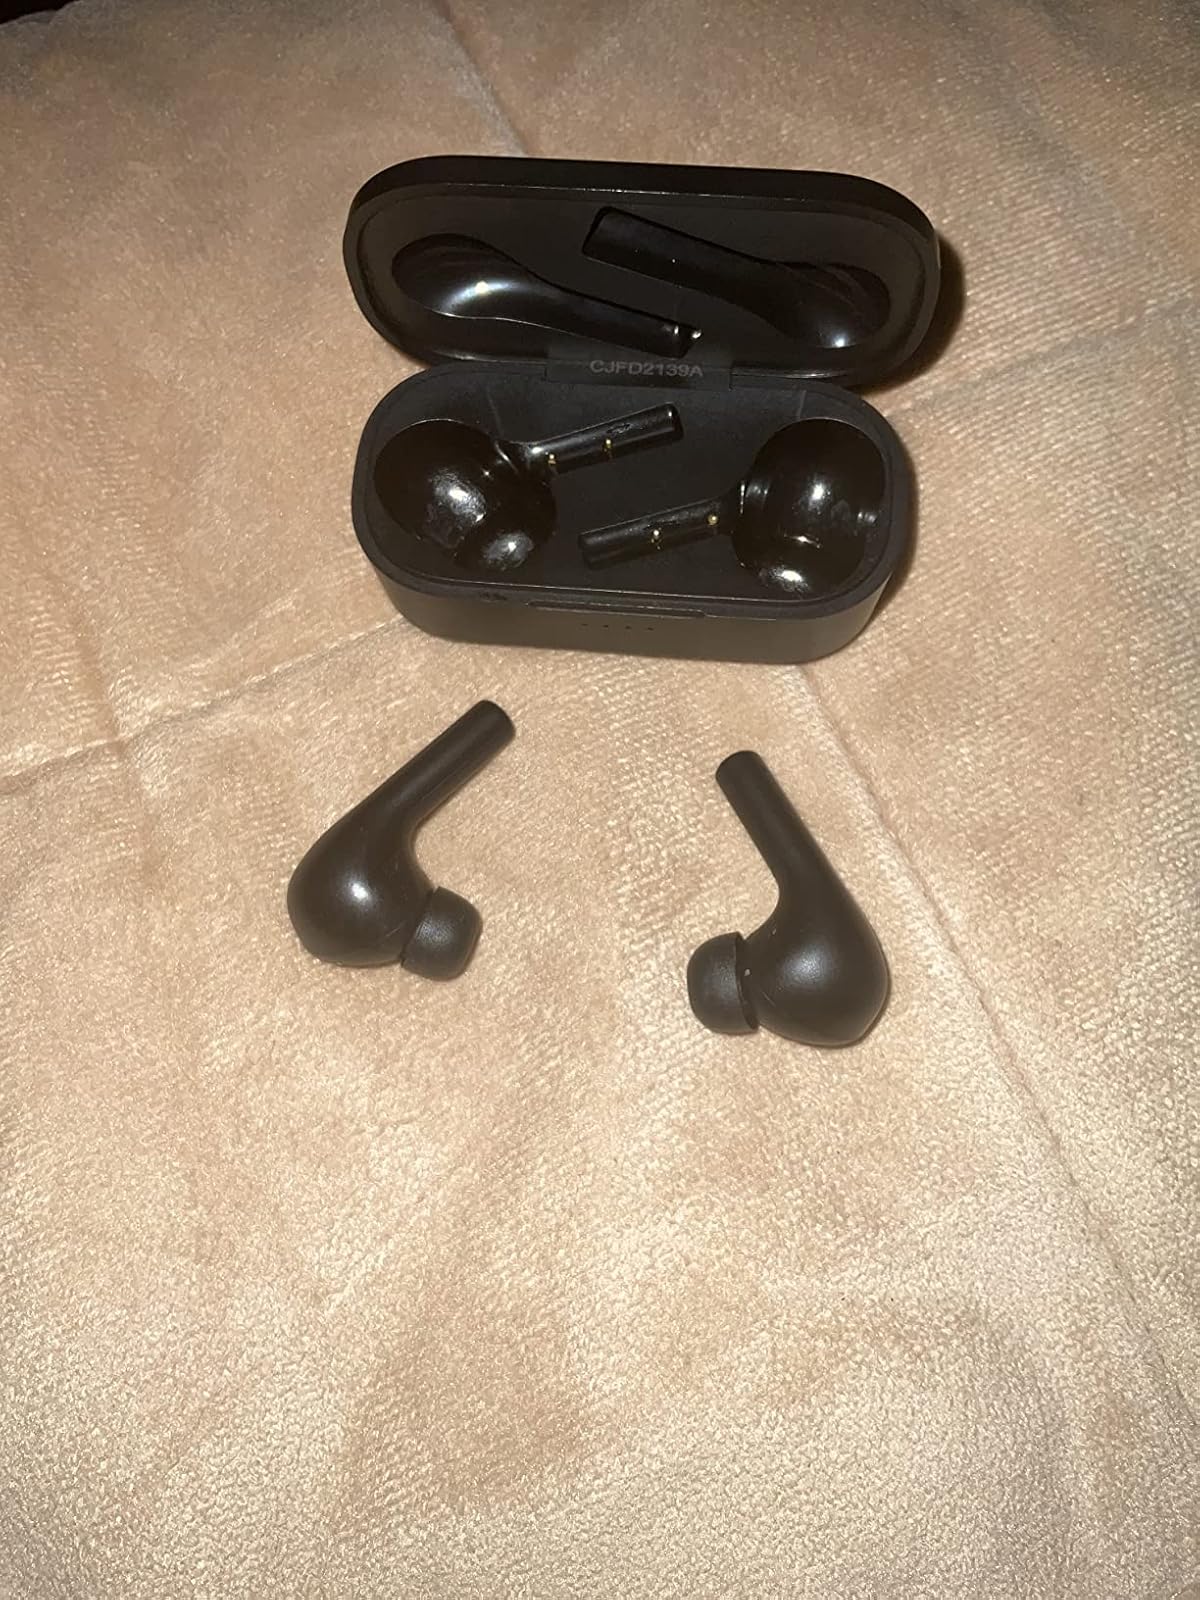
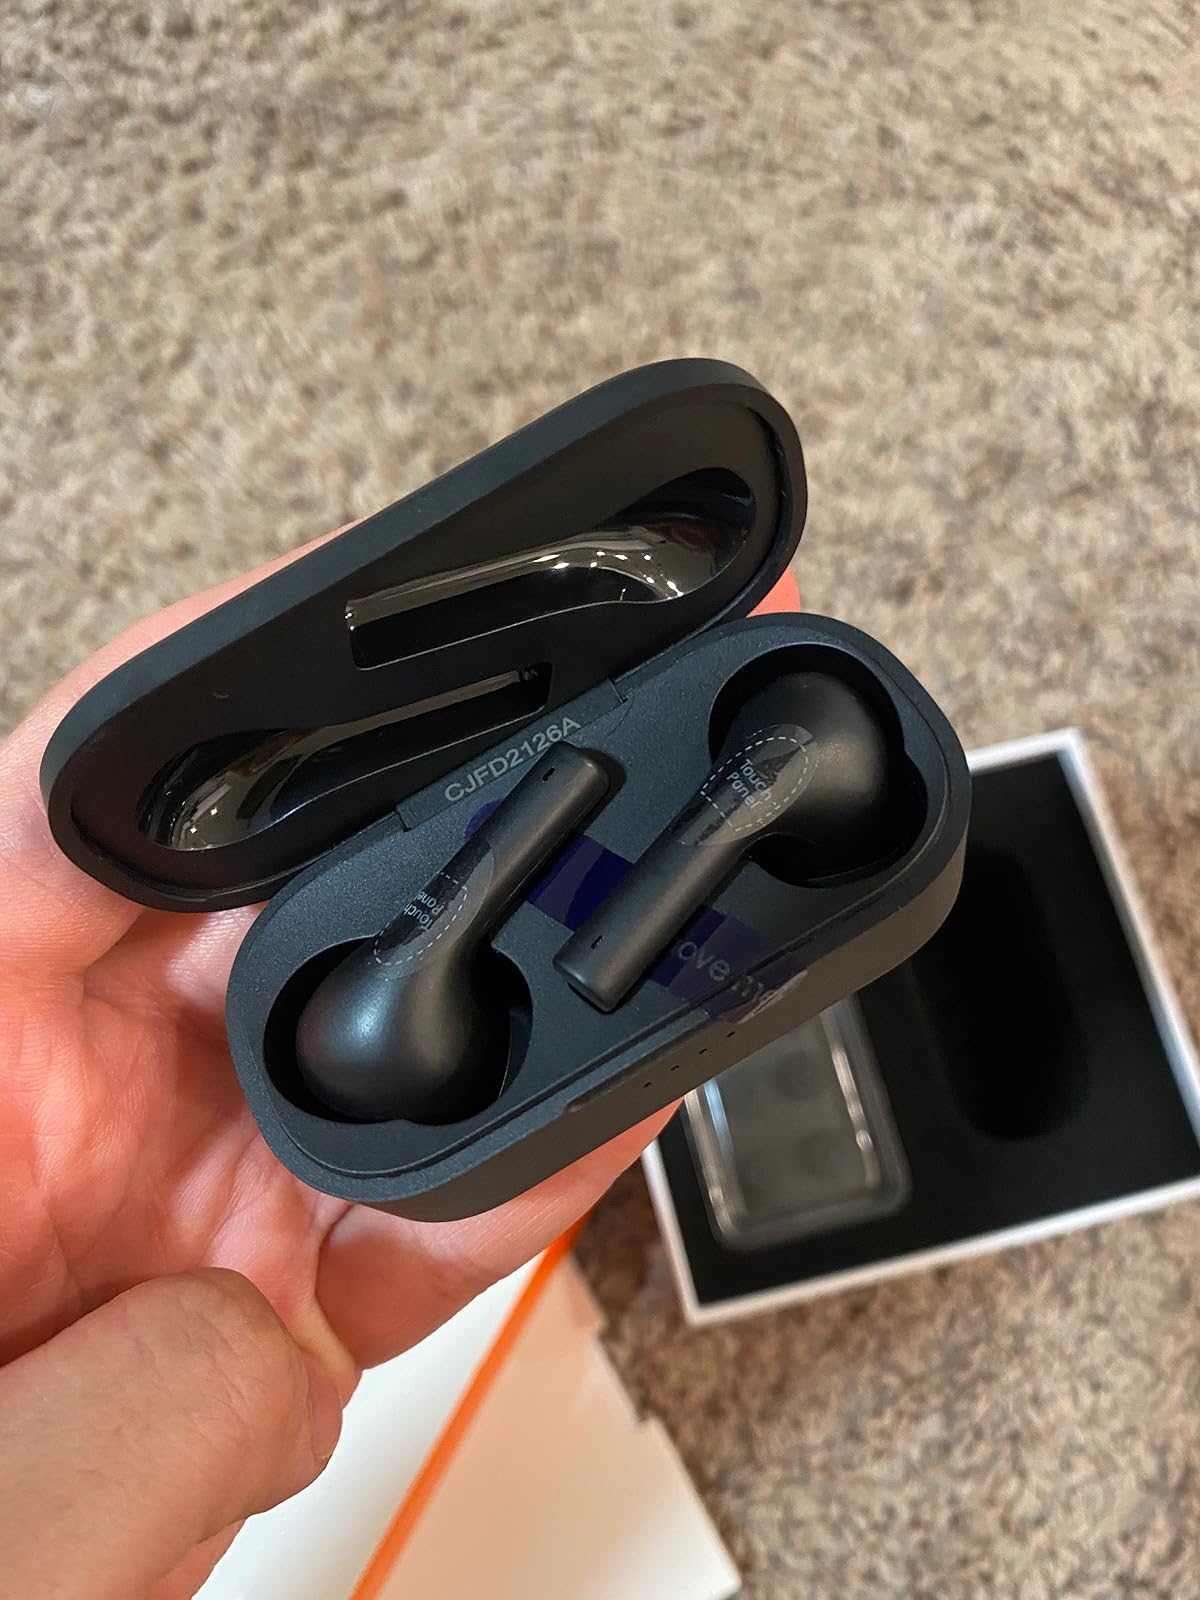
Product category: earbuds
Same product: yes